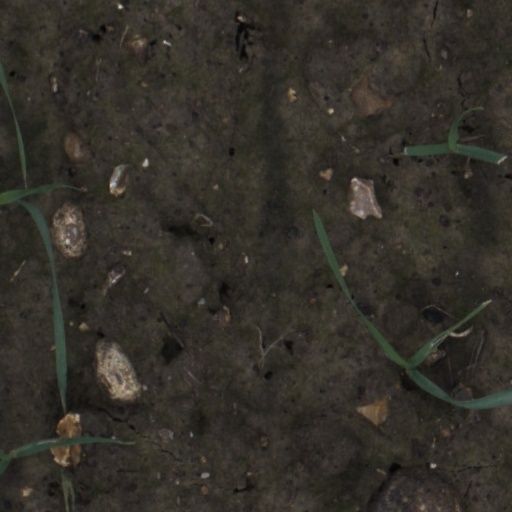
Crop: wheat